Best Days of Your Life

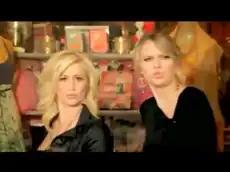
Pickler and Swift in the music video.

The music video was shot on February 26, 2009, in Nashville, Tennessee, and is directed by Roman White. It was released on March 25, 2009, to members of Pickler's official fanclub, and then to CMT on March 28, 2009.